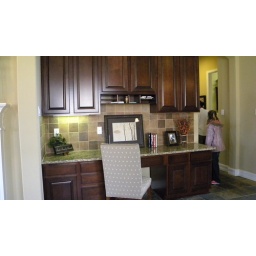
Window shopping for houses in Frisco..Now here is a place I could call home